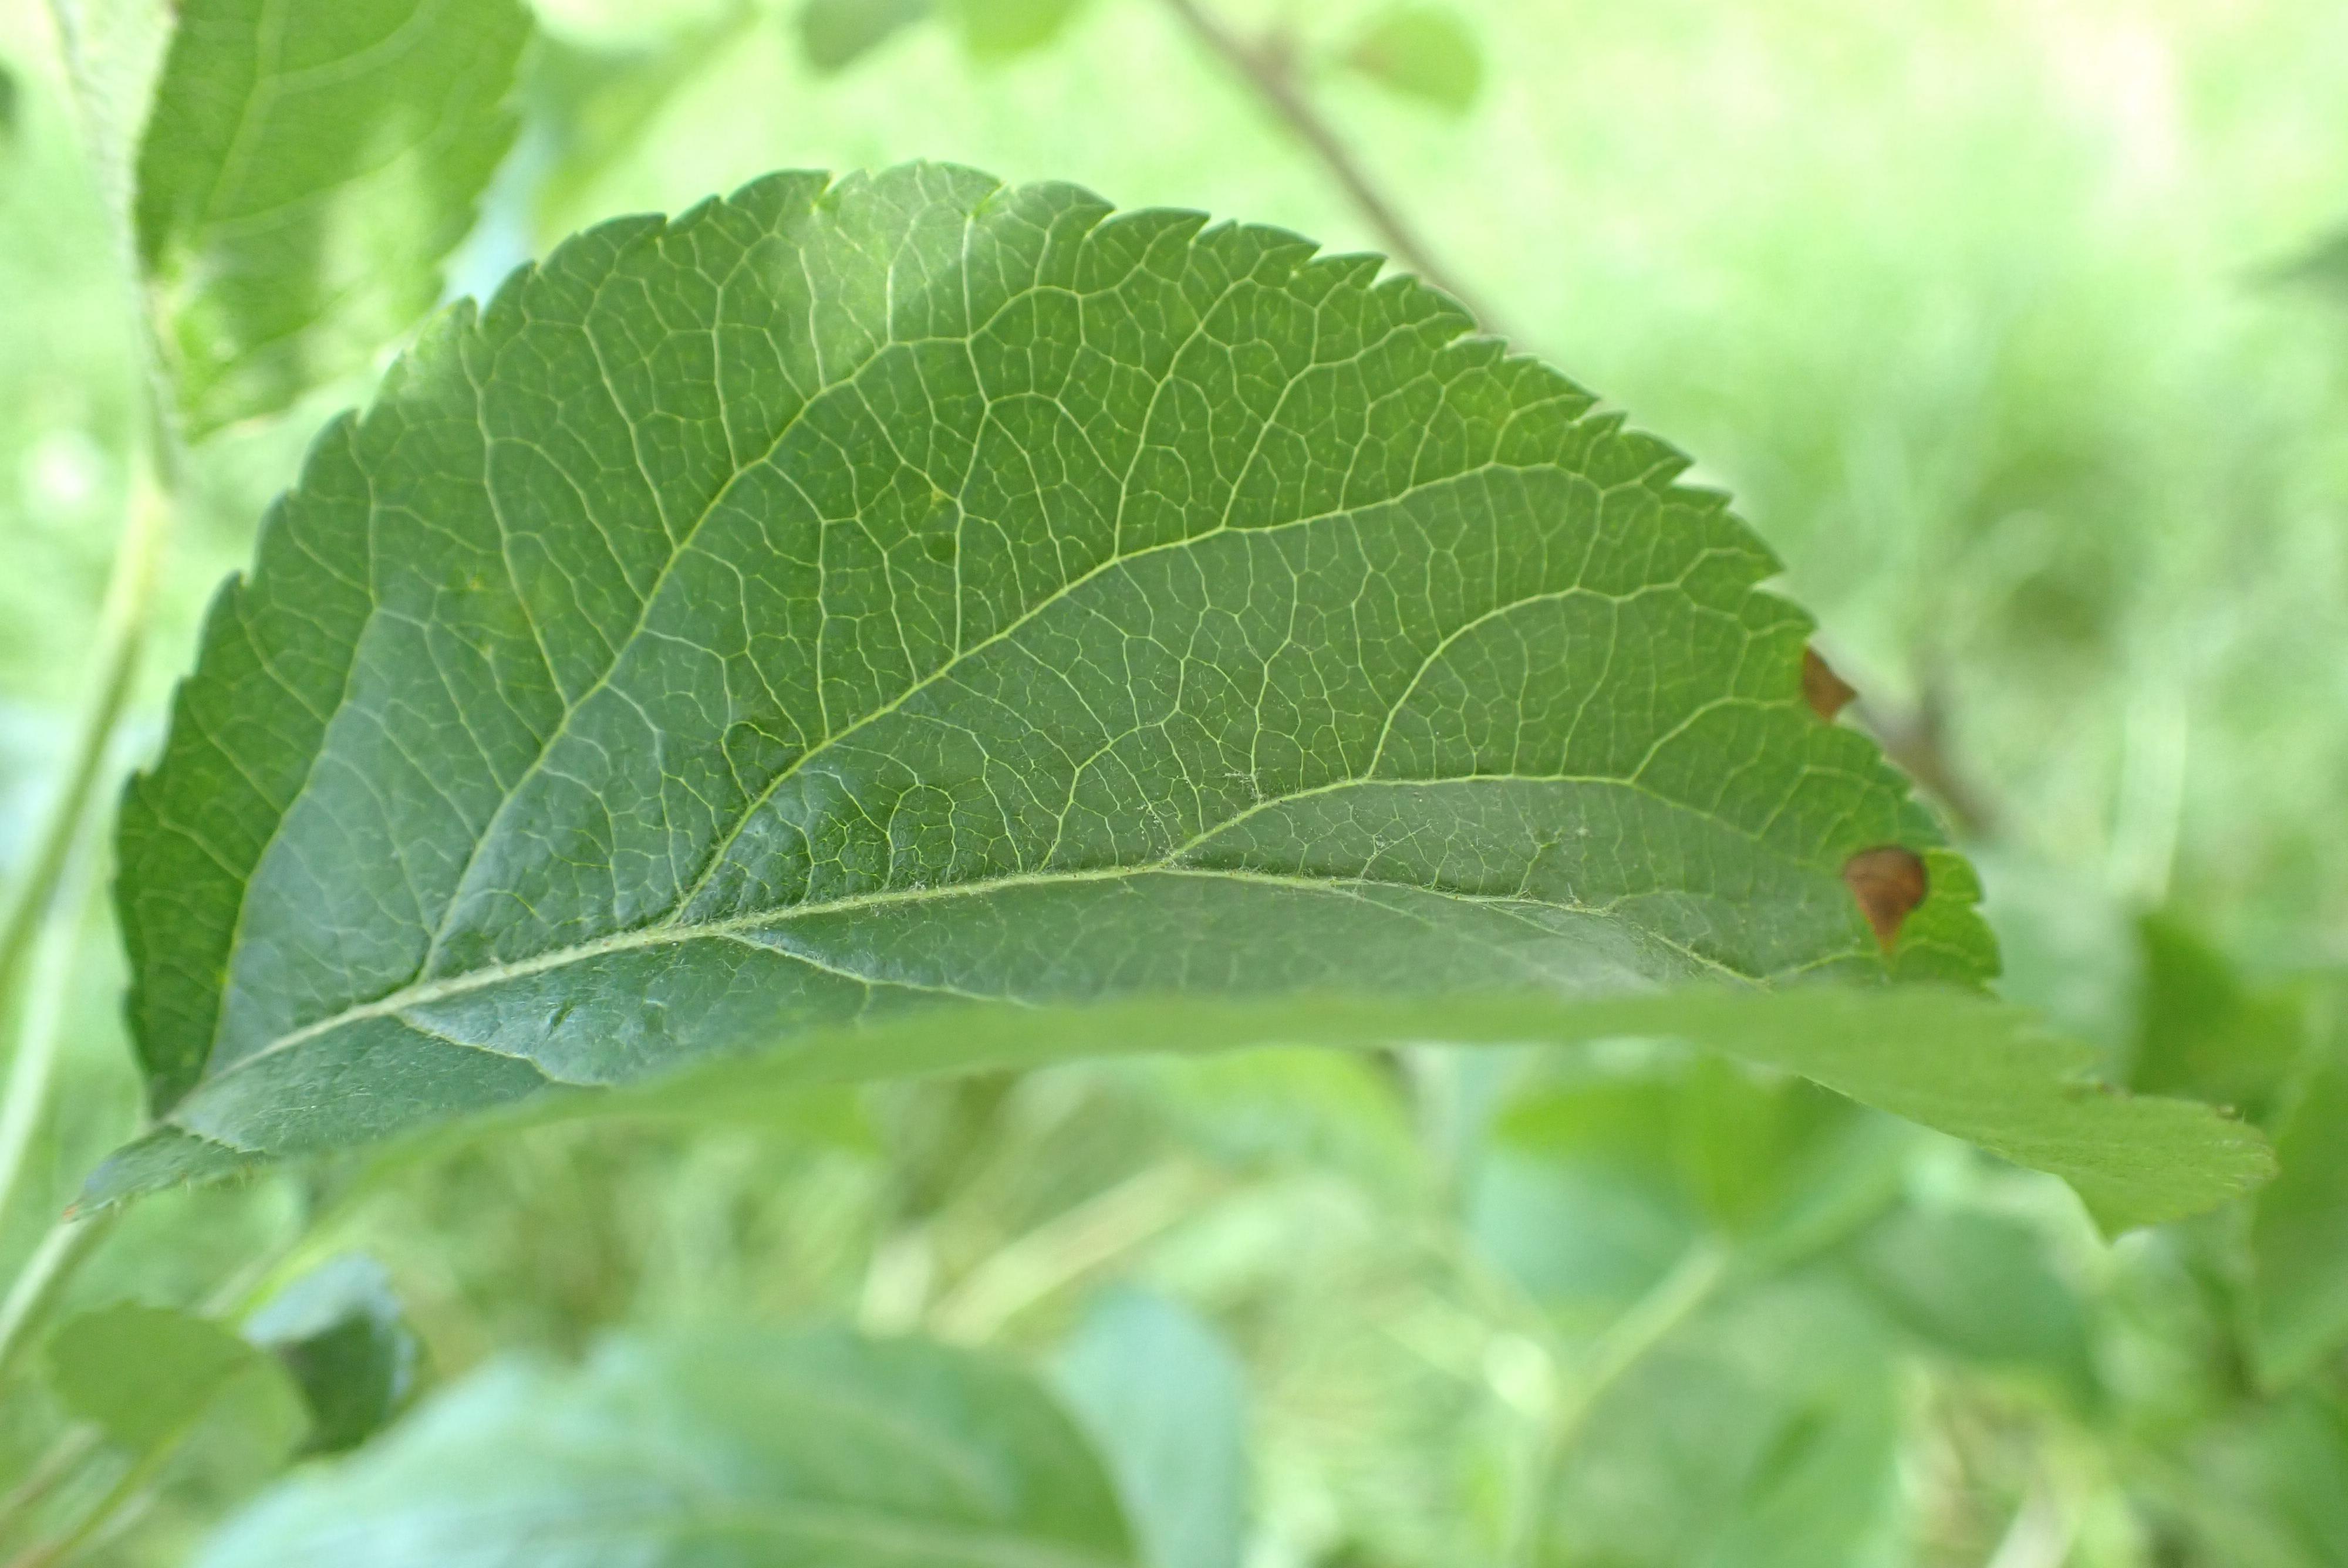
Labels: frog_eye_leaf_spot